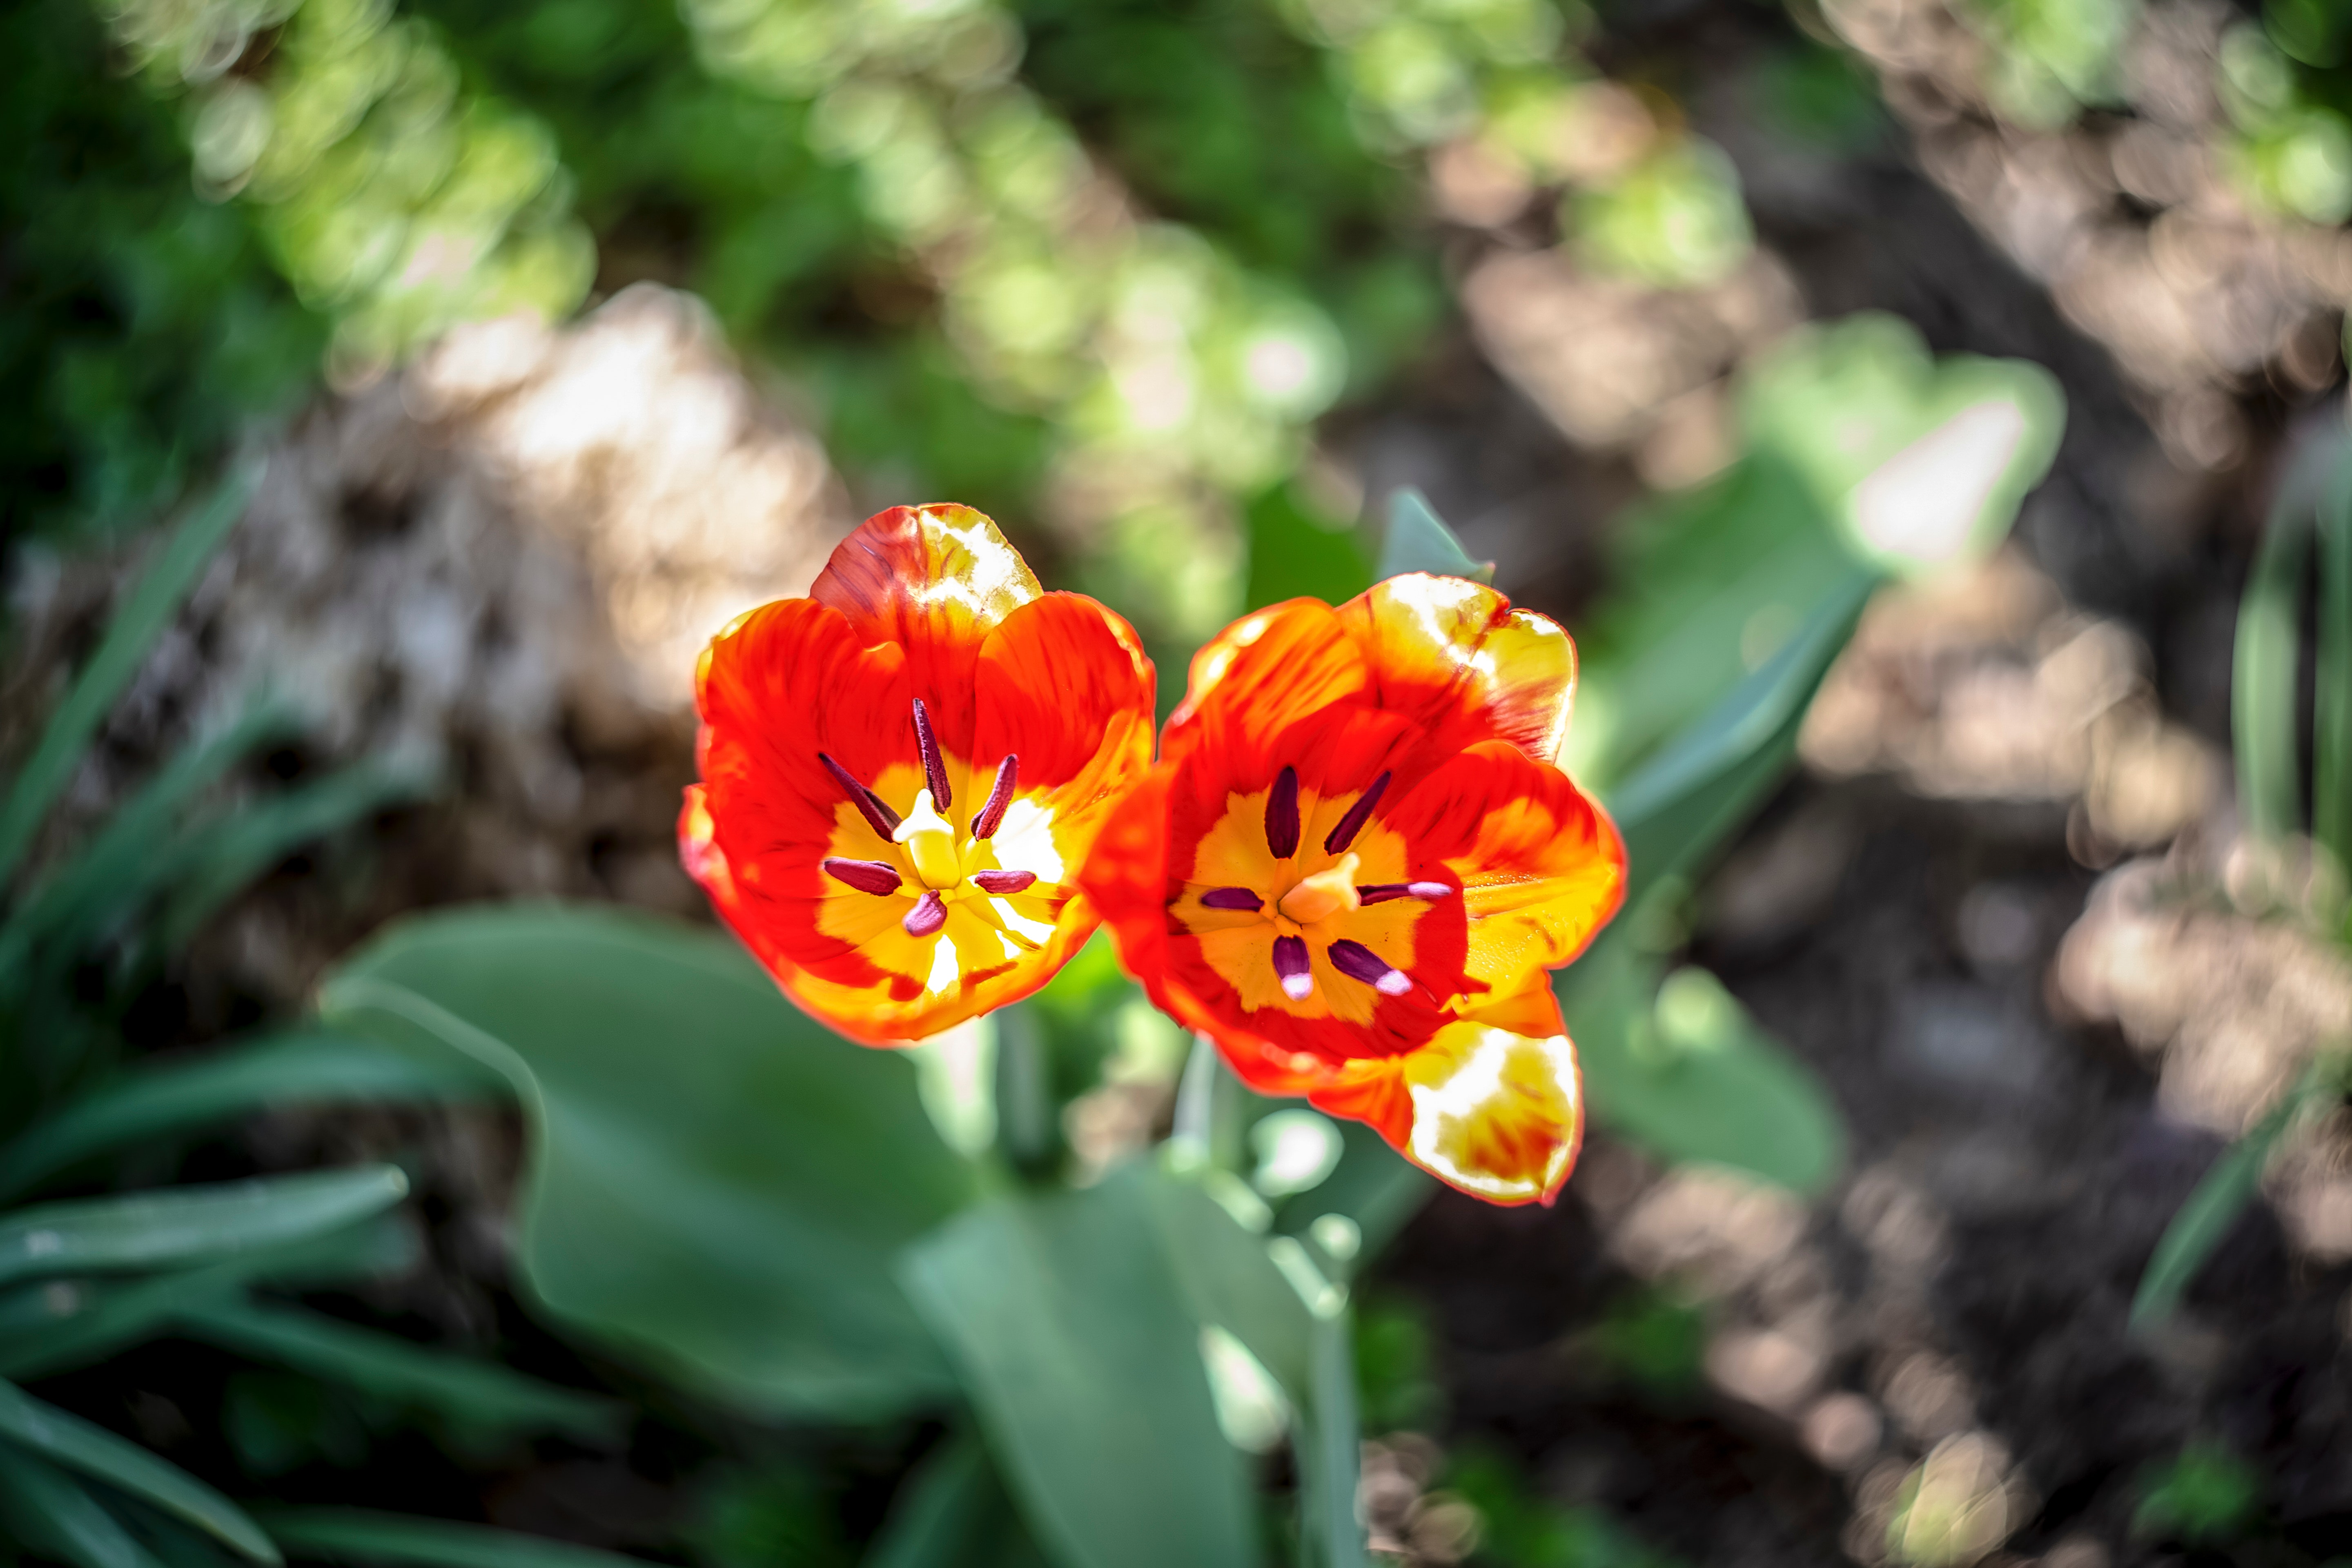
flower, flowering plant, petal, plant, spring, botany, wildflower, terrestrial plant, primula, herbaceous plant, alstroemeriaceae, tulip, lily family, vascular plant, annual plant, plant stem, wallflower